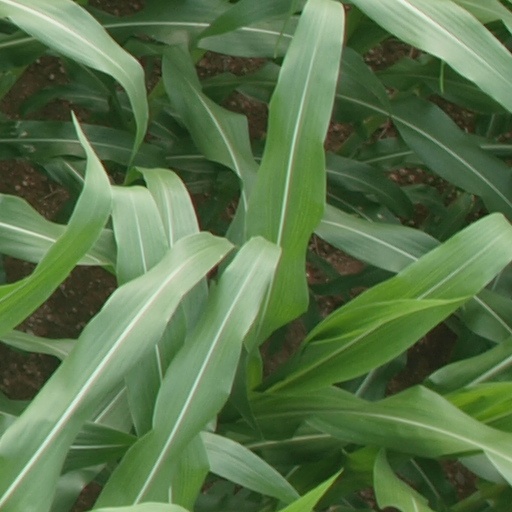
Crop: maize; corn